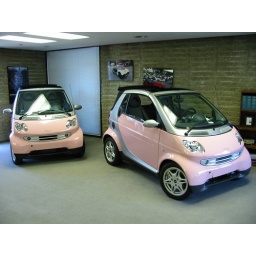
Two pink smart cars used in Legally Blonde